Pat Jennings

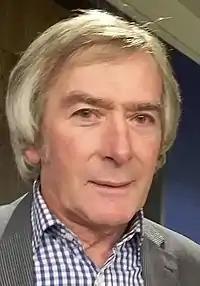
Jennings in 2018

Patrick Anthony Jennings (born 12 June 1945) is a Northern Irish former professional footballer who played as a goalkeeper. He is widely recognised as one of the greatest goalkeepers in the history of the sport and was nominated for the Ballon d'Or in 1973, 1975 and 1985.